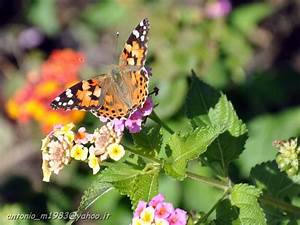
Label: butterfly